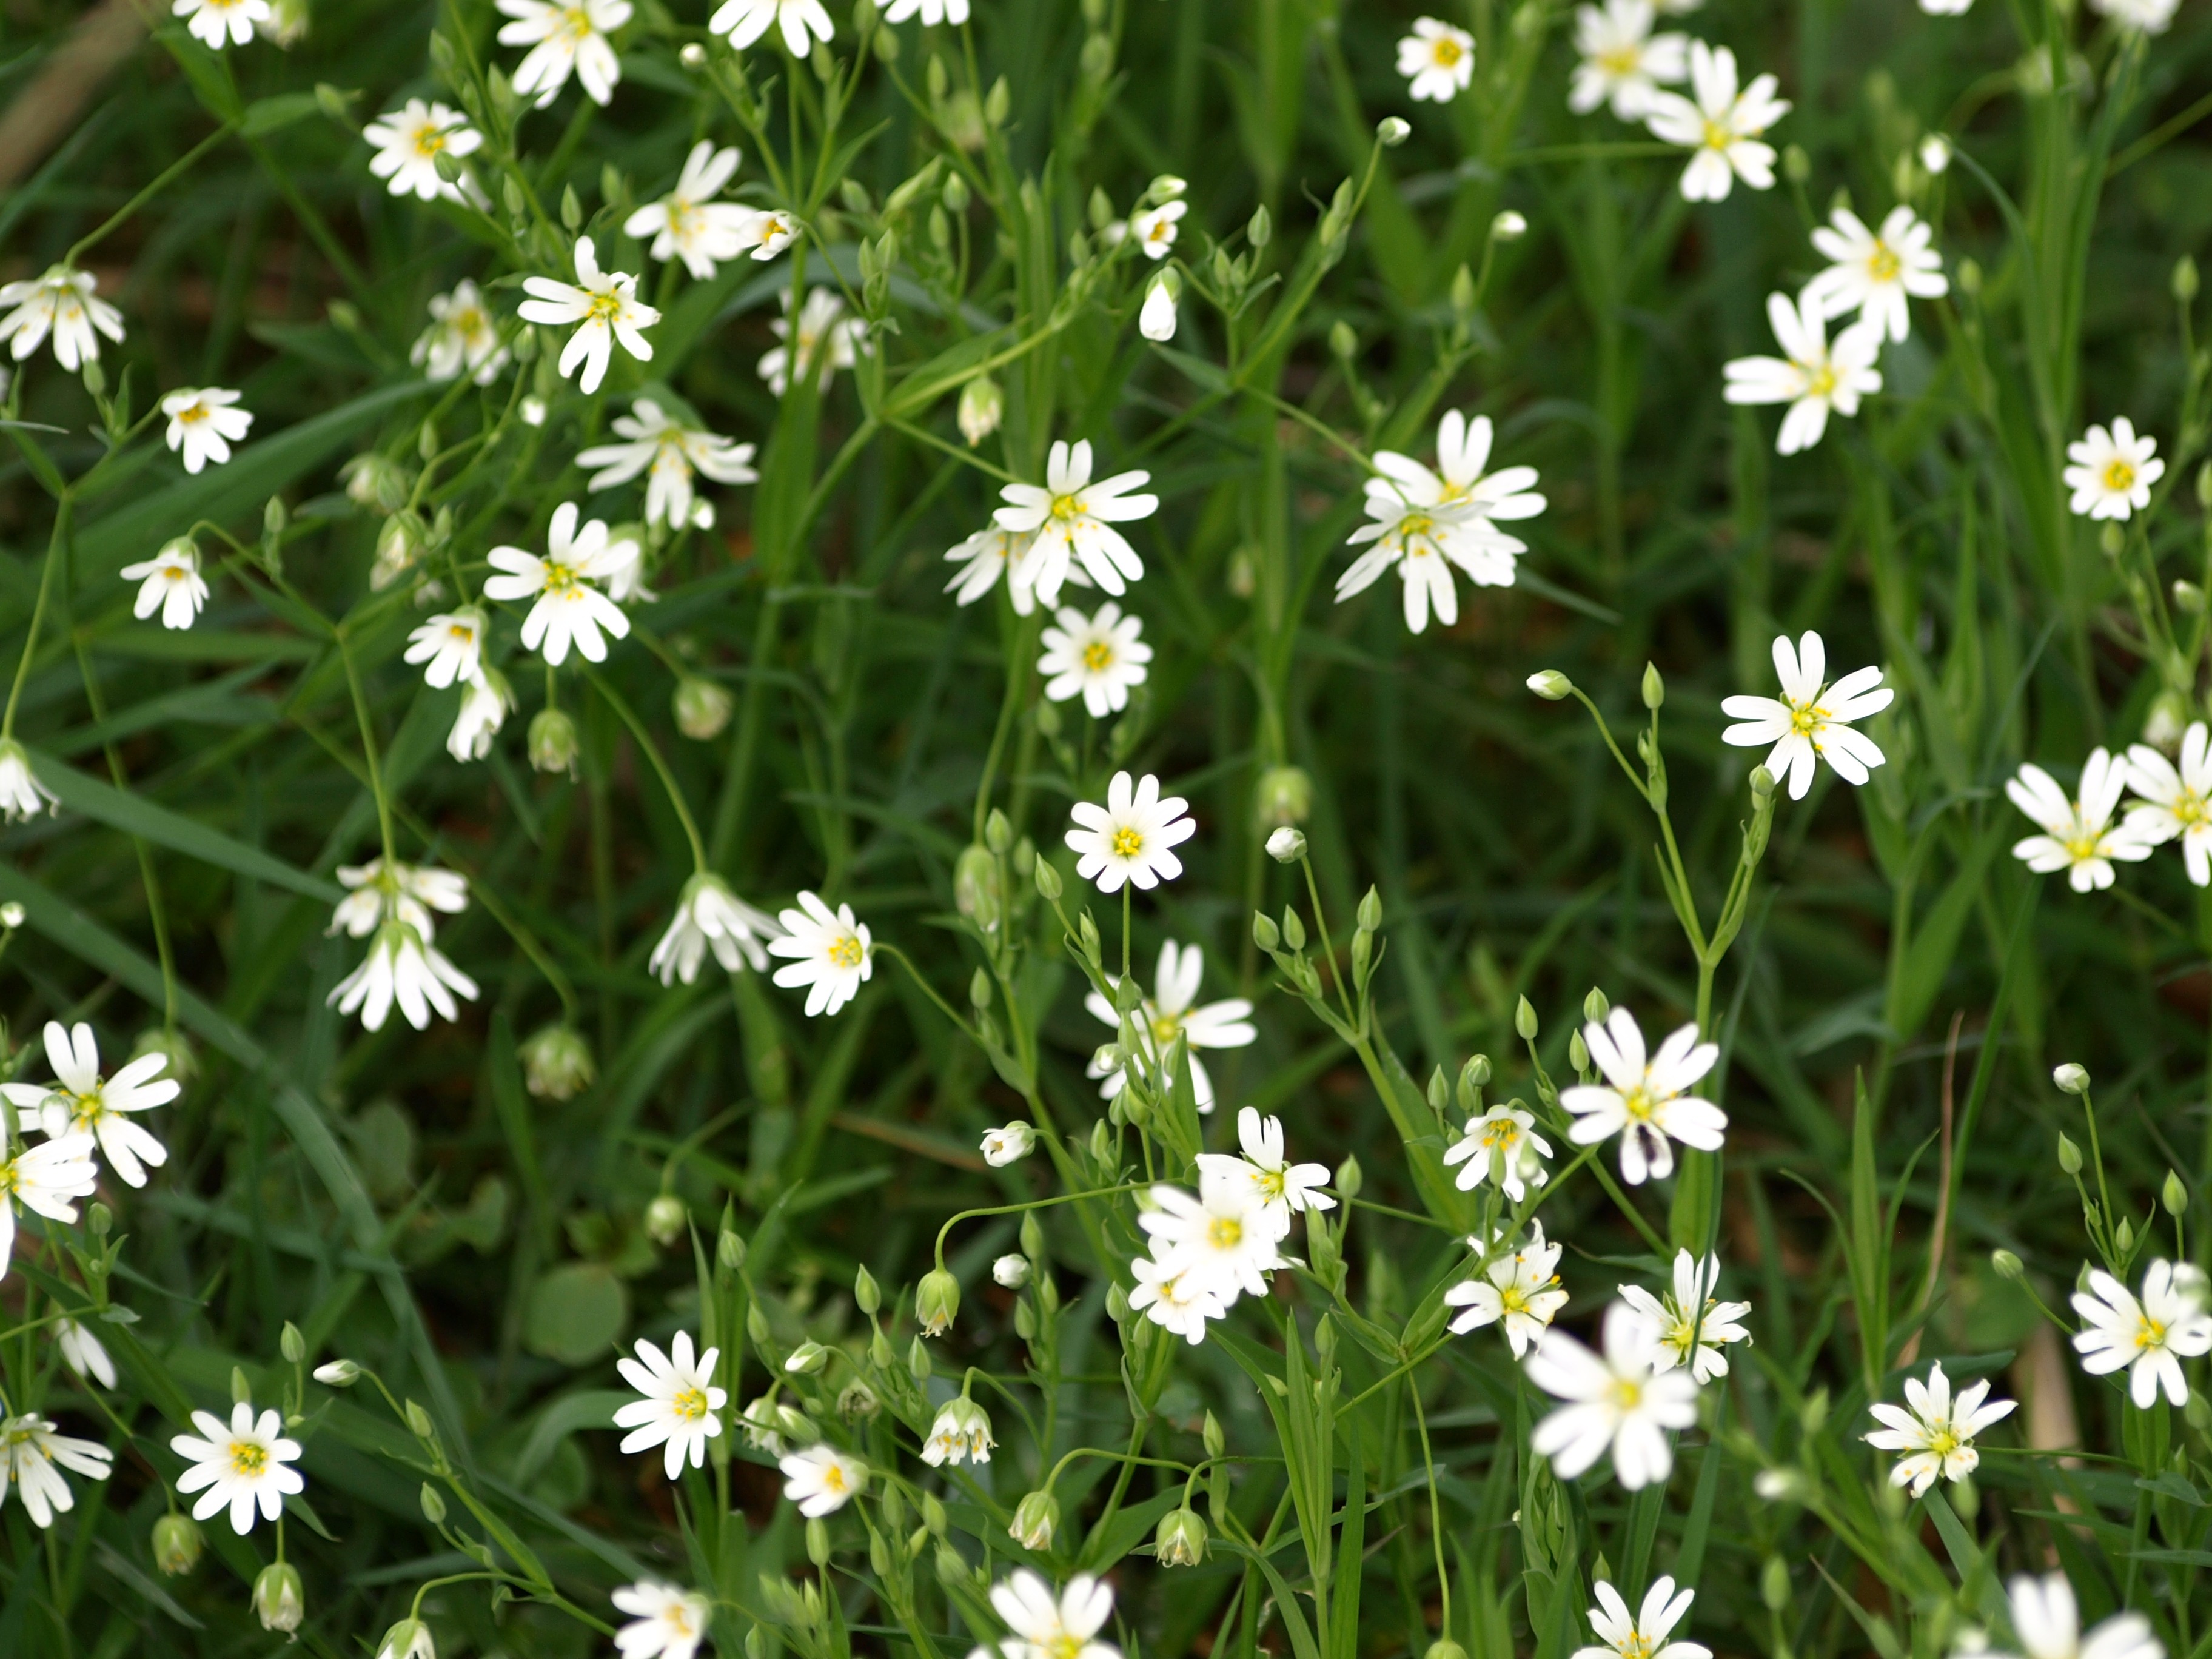
grass, plant, white, meadow, flower, bloom, spring, herb, flora, wild flower, wildflower, flowering plant, daisy family, oxeye daisy, land plant, chamaemelum nobile, marguerite daisy, tanacetum parthenium, chickweed